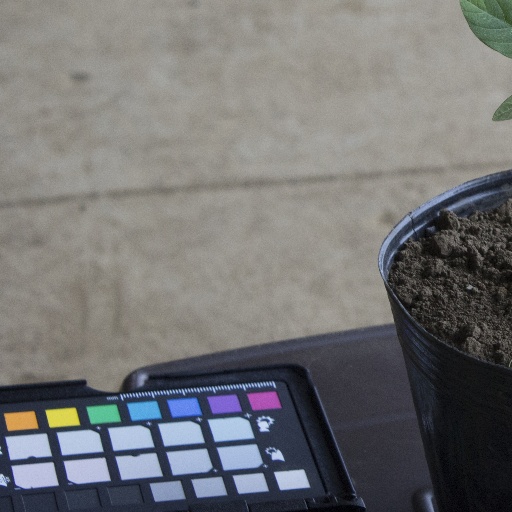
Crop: soybean